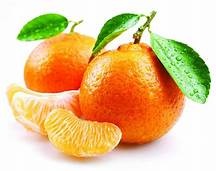
Label: mandarine